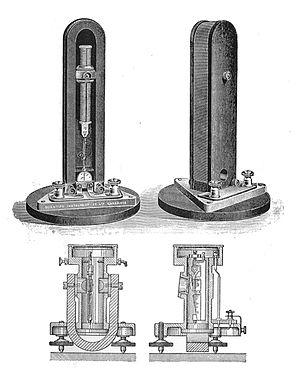
L' oscillographe électromagnétique, parfois aussi appelé ondographe électromagnétique ou oscillographe galvanométrique, est un appareil de mesure électromagnétique servant à visualiser l'intensité et l'activité signal électrique, le plus souvent variable au cours du temps. Il est principalement utilisé en sciences physiques afin de visualiser soit des tensions électriques, soit diverses autres grandeurs physiques préalablement transformées en tension au moyen d'un convertisseur adapté ou de capteurs. La courbe visuelle d'un oscilloscope est appelée oscillogramme.